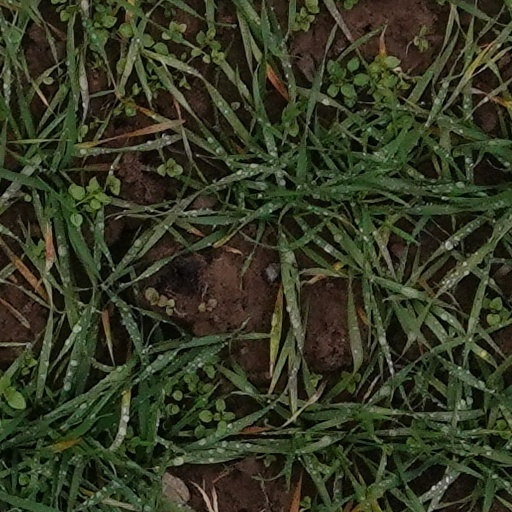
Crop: wheat